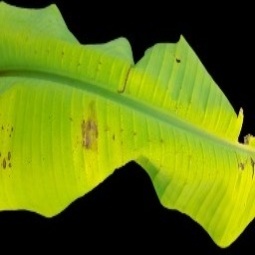
Label: Sulphur